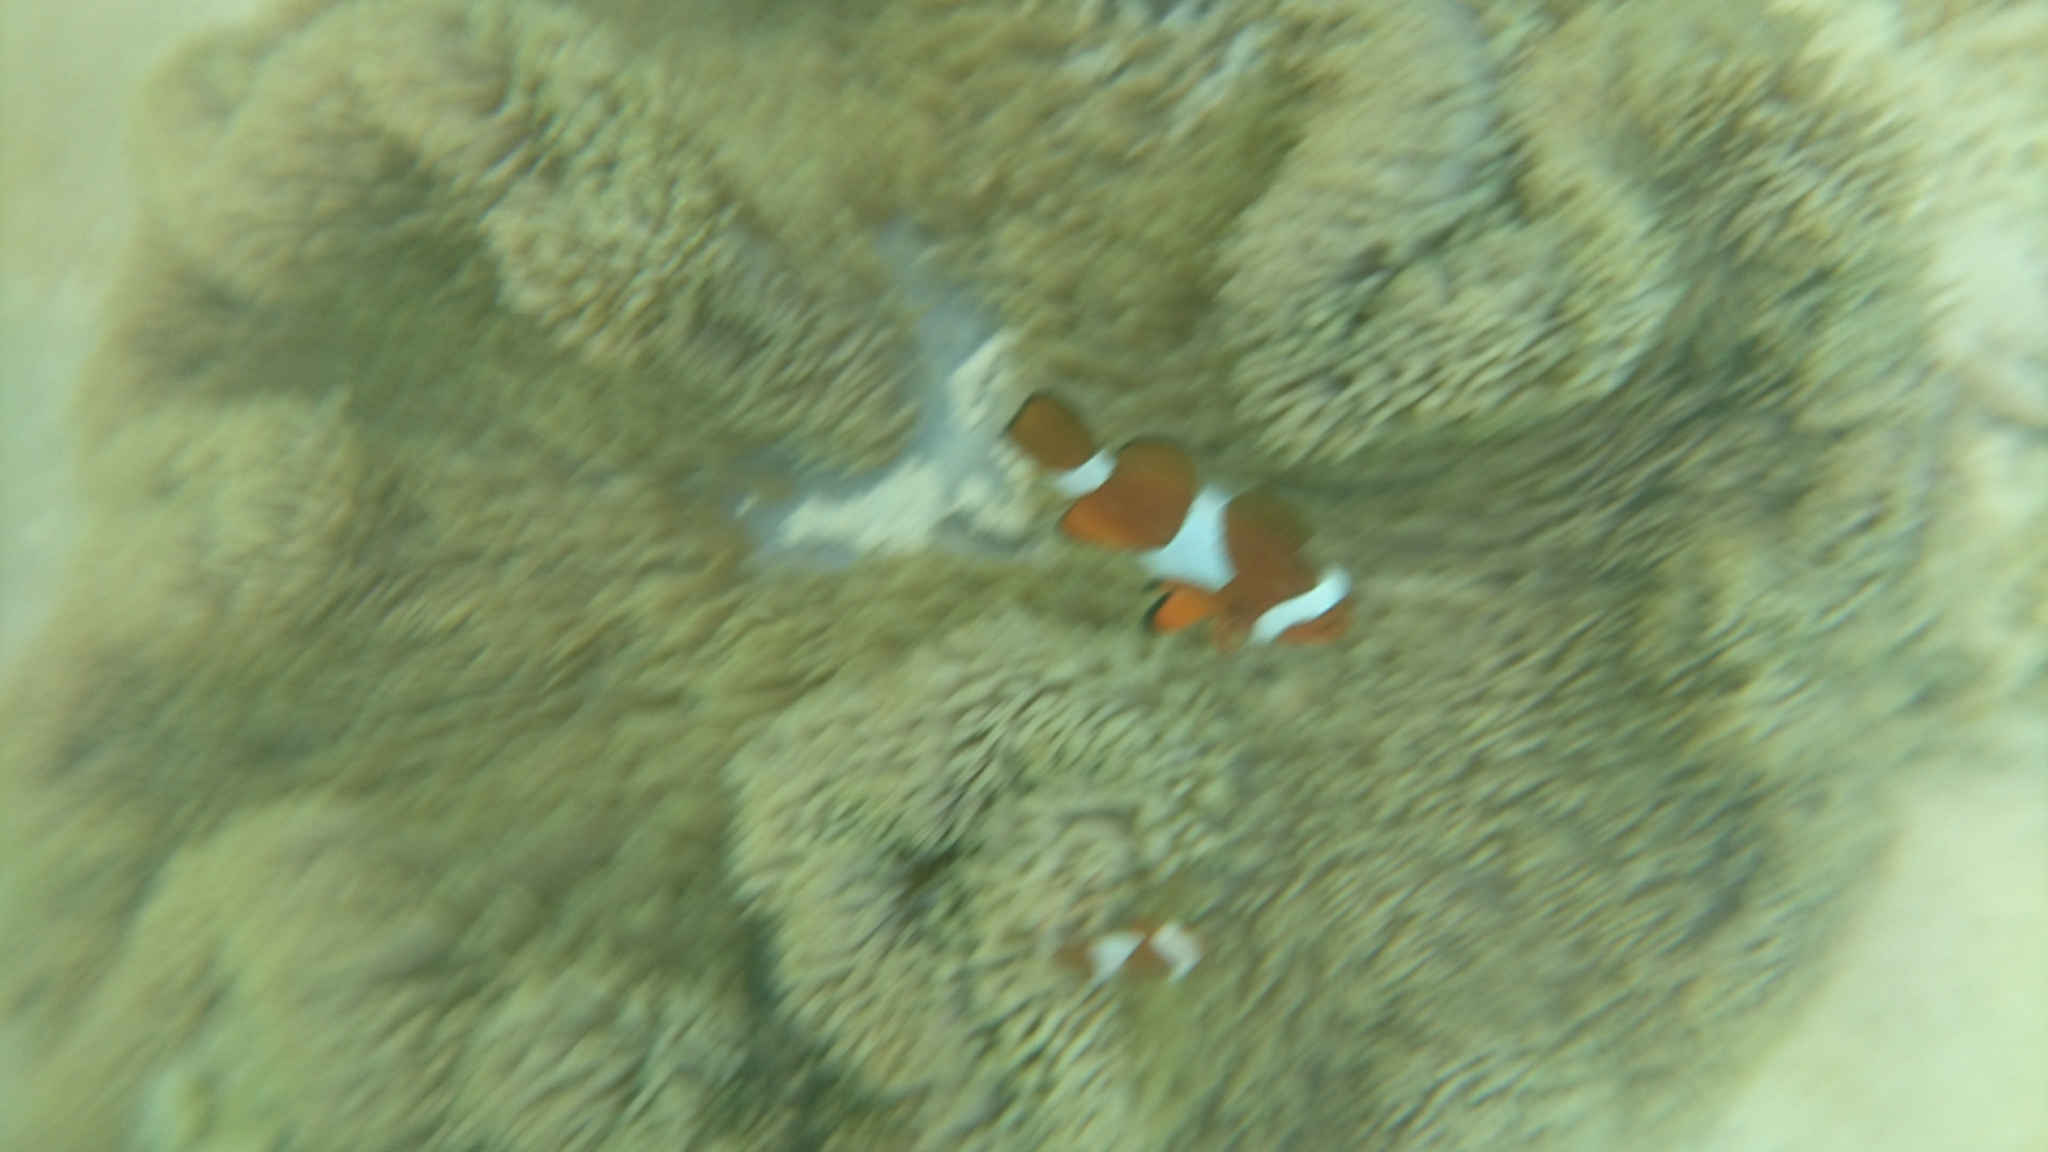
Amphiprion ocellaris (Ocellaris Anemonefish)